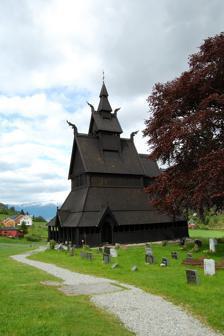
Building: Hopperstad Stave Church
Country: Norway
Year built: 1130
Church in Vestland, Norway Hopperstad Stave Church Hopperstad stavkyrkje View of the church 61°04′39″N 6°34′08″E / 61.07747853122°N 6.56901687383°E / 61.07747853122; 6.56901687383 Location Vik Municipality , Vestland Country Norway Denomination Church of Norway Previous denomination Catholic Church Churchmanship Evangelical Lutheran History Status Parish church (former) Founded 11th century Consecrated c. 1130 Architecture Functional status Preserved Architect(s) Unknown (19th-century restoration: Peter Andreas Blix ) Architectural type Long church / Stave church Style Romanesque and Gothic Completed c. 1130 (895 years ago) ( 1130 ) Closed 1877 Specifications Capacity 30 Materials Wood Administration Diocese Bjørgvin bispedømme Deanery Sogn prosti Parish Vik Norwegian Cultural Heritage Site Type Church Status Automatically protected ID 84627 Hopperstad Stave Church ( Norwegian : Hopperstad stavkyrkje ) is a historic parish church of the Church of Norway in the village of Vikøyri in Vik Municipality in Vestland county. It was historically the church for the Hopperstad parish in the Diocese of Bjørgvin . The brown, wooden stave church was built during the 12th century. The church seats about 30 people. The stave church is assumed to have been built around the year 1130 and still stands at its original location. The church is one of the oldest stave churches still standing in Norway. The church is currently owned by the Society for the Preservation of Ancient Norwegian Monuments . There is a replica of the Hopperstad Stave Church at the Heritage Hjemkomst Center in the city of Moorhead in the state of Minnesota in the United States . It was consecrated in 1998. The replica church is part of a larger complex that includes a museum and Scandinavian heritage center. History The earliest existing historical records of the church date back to the year 1322, but the church was not new that year. The first church at Hopperstad was likely a small, wooden stave church that was built during the mid-11th century, possibly around the year 1060. This church was torn down and replaced with the present church during the early- to mid-12th century, possibly between the years 1130 and 1150. In 1982, archaeological evidence was found showing post holes for the large staves that support the idea of a previous church on the site. Again in 1997, a series of samples from the logs were collected for dendrochronological dating of the church. A total of seven samples produced an estimate for the construction ranging from 1034 to 1116 and resulted in no definite conclusion in the age of the church, however, this supports the idea that the materials from the old church were used in the construction of the present church. The medieval timbers of the church bear a significant number of graffiti, carved in runes . No records exist as to what the medieval church actually looked like. There are a variety of sketches showing a nave and chancel . The church did not undergo any major changes until the 1600s. At that time the nave was lengthened to the west, and a bell-tower was added above the new extension. To the east, a new section was added and built out of logs. A new vestibule to the south with its own entrance was also added. In 1723, the church was sold into private ownership at the Norwegian church auction so the King could pay off debts from the Great Northern War . The largest addition to the church came to the north with a log construction. This new part was named the "new church" ( nykirken ). The construction was finished during the 1700s (this area was torn down in around 1875). There are no known images of the interior from this time, but a story written by the priest Niels Dahl, who is assumed to have visited the church in 1824, describes the interior: The church has galleries at three levels around all of the walls, that the church [ had a rundt alle veggene og at den var lavloftet og tømret ] with staircases up to the galleries. And the font is placed under the medieval baldaquin . And the walls are painted by numerous quotes from the Holy Scripture in vivid colours. In 1814, this church served as an election church ( Norwegian : valgkirke ). Together with more than 300 other parish churches across Norway, it was a polling station for elections to the 1814 Norwegian Constituent Assembly which wrote the Constitution of Norway . This was Norway's first national elections. Each church parish was a constituency that elected people called "electors" who later met together in each county to elect the representatives for the assembly that was to meet in Eidsvoll later that year. In the 1870s, the two neighboring Hove Church and Hopperstad Stave Church parishes were both in need of new churches. The issue was first raised by the local parish priest Jørgen Christian Andreas Grøner who complained about the size of the two churches. Both churches were old and small and due to their age, they were in dire need of improvements. The local villagers believed he was exaggerating and the private owners of the church did not want to spend money on the churches. Soon after, the local priest decided to no longer hold services at the Hopperstad Stave Church since it was so cold and drafty. Within a short period of time, it was decided to merge the two neighboring parishes into one larger parish. On 11 December 1875, a royal decree was issued that ordered the closure of both churches and the construction of a new church in Vikøyri for the newly created parish. In 1877, the new Vik Church was constructed and the two older churches were taken out of regular use and preserved as historical sites. In 1877, after about 700 years in use, the old church was abandoned. The church had been in very poor condition for many years and three years after its closure, the Society for the Preservation of Ancient Norwegian Monuments purchased the building in 1880. All of the "new" additions were torn down, leaving just the medieval building still standing. Using the Borgund Stave Church as a model, architect Peter Andreas Blix reconstructed the church between 1884 and 1891. During the reconstruction, carved sections were found beneath the floor which indicated that the new church replaced an older church, which was probably built in the latter half of the 11th century. During the reconstruction, the nave and choir were left alone and the apse , corridors, and roof were all rebuilt. All of the newly rebuilt areas were based on similar existing stave churches such as the Borgund Stave Church and the Urnes Stave Church . Since its completion in 1891, the church has been used primarily as a museum, although the parish will still use the church for special occasions. Present building The church is a triple-nave stave church of what is known as the Borgund-type. It has three portals , and the western portal is an excellent example of Middle Age wood carving. The motifs are of a romance character, often associated with European influence. The nave is a raised central room with an aisle around it, and the choir is apsidal and narrower than the nave. The church contains an altar dedicated to the Virgin Mary , and 14th-century ciborium with a baldachin on the north side. The ciborium has four sculptured heads, that of Christ with a halo , a queen, a king, and a monk. The roof of the baldachin bears a painting of the birth of Christ. Media gallery Exterior Main entrance Church exterior (2016) View from the east Hopperstad stave church Drawing of Hopperstad stave church from 1878 Hopperstad in 1885 before restoration work View of the church during the restoration work The church after the restoration Dragon head Portal Interior View of interior with cimborium Heads of baldachin in stave church Hopperstad Roof paintings of the baldachin in the stave church Hopperstad Aquarel from Hopeprstad stave church by Peter Andrias Blix, painted in 1882 Virgin Mary with the Child (formerly in the Hopperstad Stave Church, now in a museum) See also List of churches in Bjørgvin References